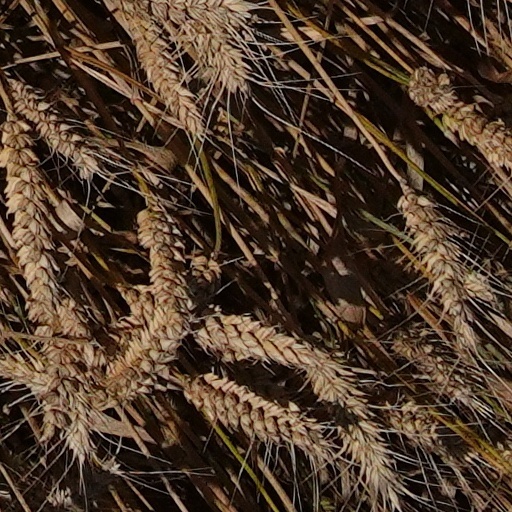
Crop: wheat